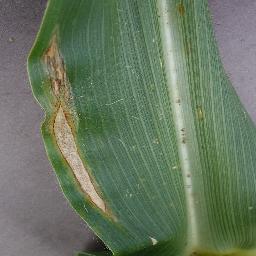
Label: Corn___Northern_Leaf_Blight